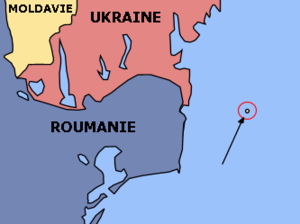
L'île des Serpents est la seule île pélagique en mer Noire. Elle s'étend sur 662 m d'est en ouest et sur 440 m du nord au sud. Sa superficie est de 0,17 km². Elle culmine à 41 m d'altitude. Après avoir été roumaine elle est devenue soviétique de facto le 4 février 1948 et est ukrainienne depuis la dislocation de l'URSS en 1991. Elle se trouve à environ 45 km du littoral du delta du Danube et à 51 km des ports roumain de Sulina et ukrainien de Vylkove.
La géostratégie de la mer Noire est l'étude de la mer Noire en tant que territoire partagé ou disputé entre les États. La cause principale de ces tensions est la présence d’hydrocarbures. La majorité des ressources de pétrole et de gaz se trouvent à l'ouest de la mer Noire, sur le plateau continental face aux bouches du Danube, et dans la mer d'Azov, qui fait partie des eaux intérieures de la Russie et de l’Ukraine, le partage de ces espaces mettant en tension les intérêts de chaque riverain.